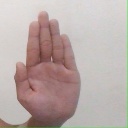
अक्षर: ध